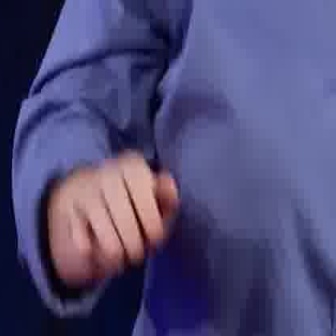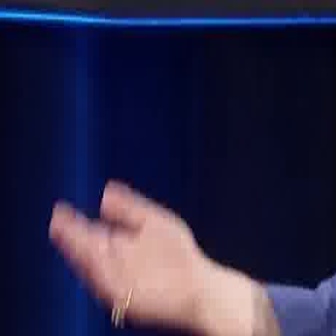
  Please identify the target specified by the bounding box [60,145,181,266] in the first image and locate it in the second image. Return the coordinates in [x_min,y_min,x_max,y_max] format.
Answer: [45,169,203,327]